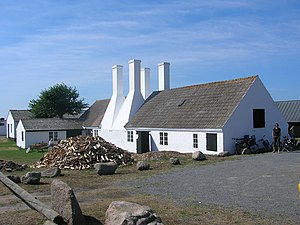
Hasle (Bornholm)
Hasle ligger på Bornholms vestkyst ca. 12 km nord for Rønne. Byen har 1.597 indbyggere og ligger i Hasle Sogn.